Mother ship

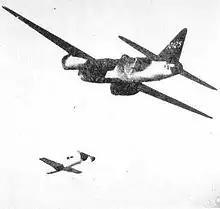
A Japanese Mitsubishi G4M2e "Betty" launching an "Ohka"

During the age of the great airships, the United States built two rigid airships, and , with onboard hangars able to house a number of Curtiss F9C Sparrowhawk biplane fighters. These airborne aircraft carriers operated successfully for several years. These airships utilized an internal hangar bay using a "trapeze" to hold the aircraft.